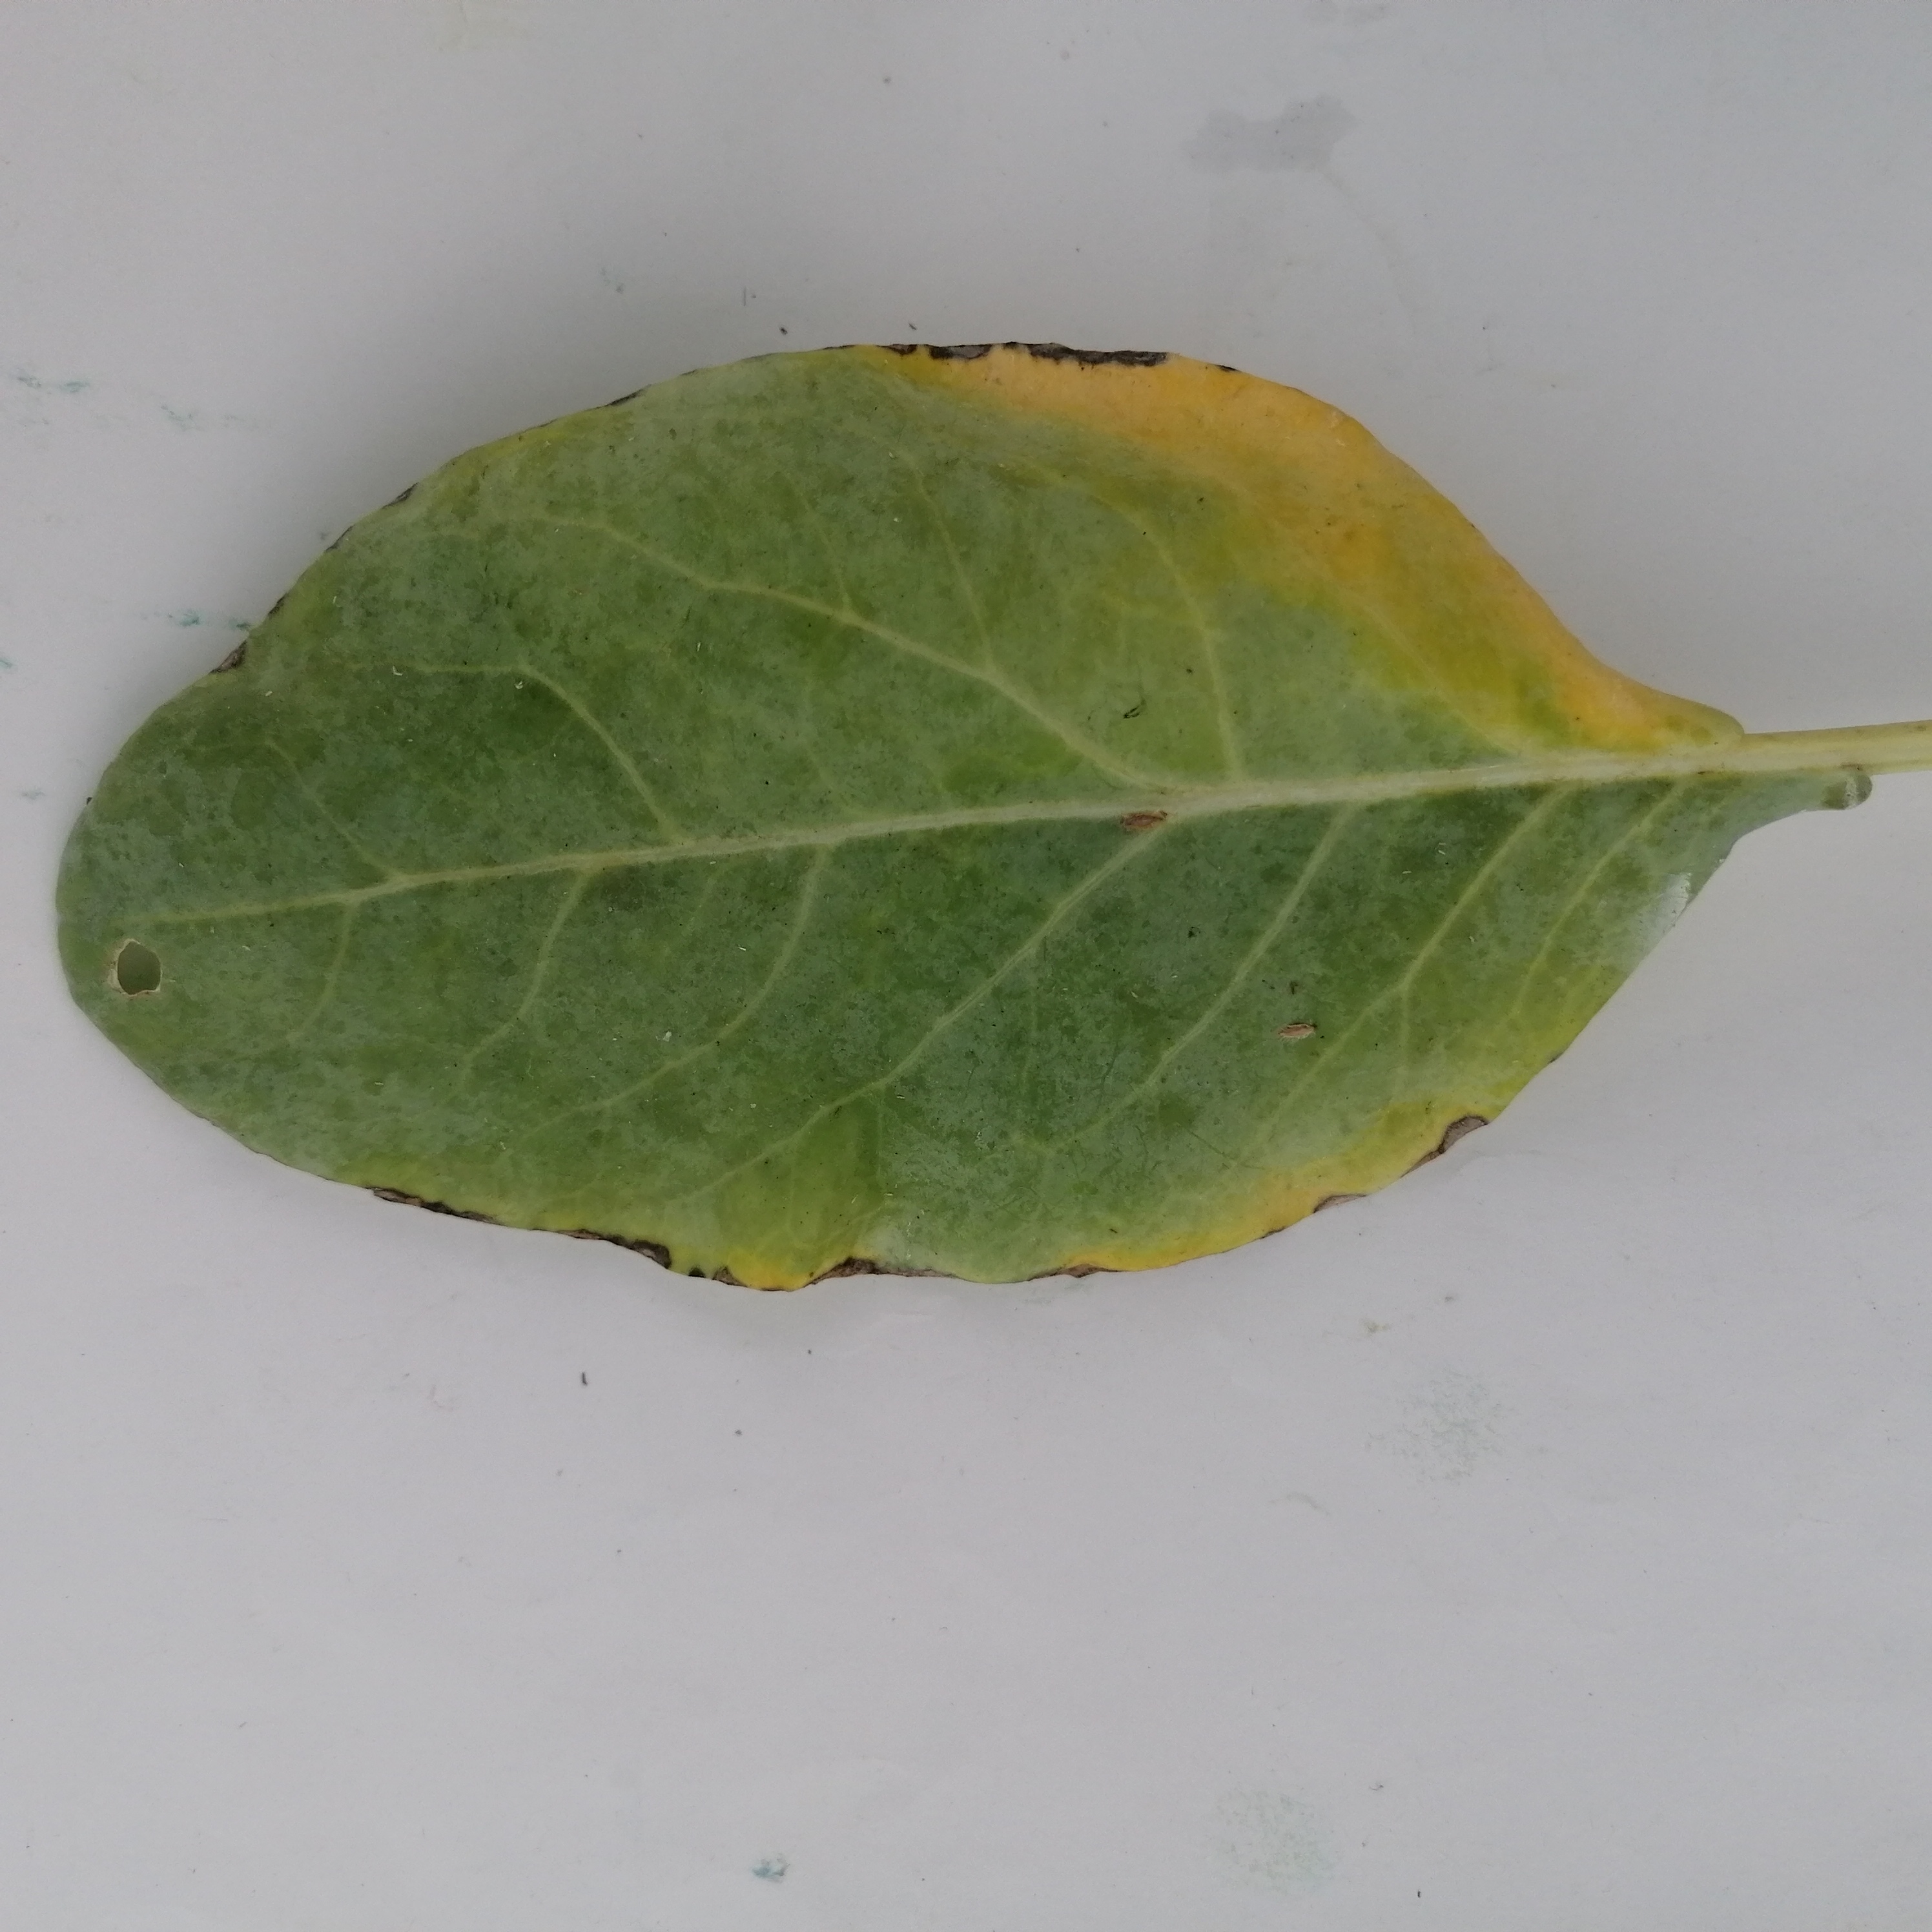
Label: Black Rot